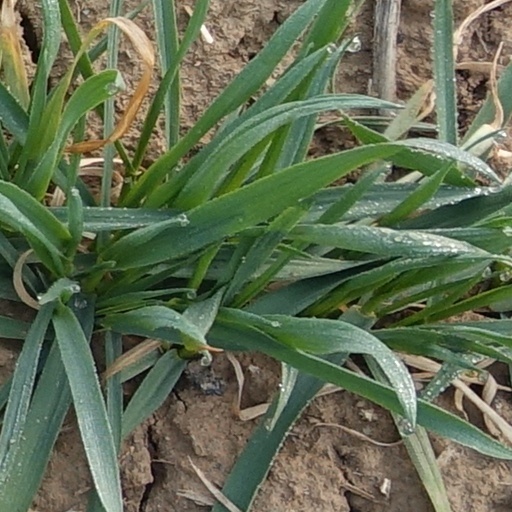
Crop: wheat